Jacques Villeneuve

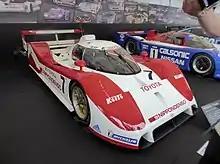
The Toyota TS010 car Villeneuve shared with Eddie Irvine and Tom Kristensen at Mine Circuit.

Dissatisfied with his management in 1991, Villeneuve asked former Beausoleil sports administrator and motor racing promoter Craig Pollock to take over his management three times. For the 1992 season, he wanted to compete in Formula 3000 in Europe with Prema, but did not have the funding to compete with the top teams. Villeneuve accepted an offer to relocate to Japan and drive a Toyota 032F car for the TOM'S squad in the Japanese Formula 3 Championship in 1992 following advice from Tambay. He felt the Japanese series was almost as good as the Italian one, and he did not want to remain in Europe. Villeneuve was the only driver to receive works support from TOM'S, and he got driver training. He won three races and finished no lower than sixth nine times, earning second in the Drivers' Championship and 45 points. People in the racing world observed that ten years after his father's death, Villeneuve was becoming a well-known racer. In August, Pollock negotiated a contract for Villeneuve to enter the Formula Atlantic street event at Trois-Rivières in the 1992 Atlantic Championship. He finished third in the No. 49 Swift DB4-Toyota car lent by the ComPred team. In addition, he also tested a Group C Toyota that year and was mentored by driver Roland Ratzenberger.